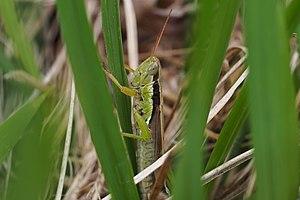
Oxya yezoensis est une espèce d'insectes orthoptères de la famille des Acrididae.